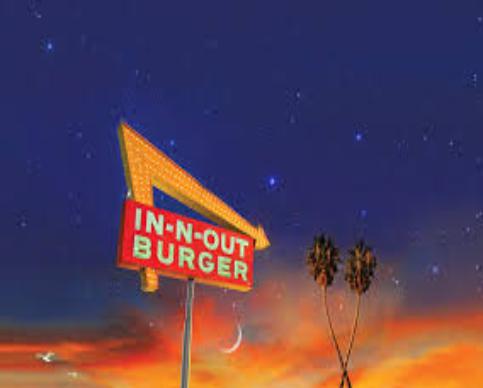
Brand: In-N-Out Burger
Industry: Food